Yuu (wrestler)

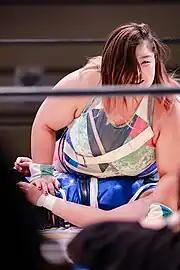
Yuu in December 2022

Yuu worked her first marches in Pro Wrestling Wave at the 2019 edition of Catch the Wave, where she placed herself in the "Power Block" and scored a total of two points after competing against Yuki Miyazaki, Ryo Mizunami and Miyuki Takase. She continued to make sporadic appearances for the promotion, such as at "WAVE Hakodate" event from September 16, 2019, where she participated in a 14-person battle royal also involving Hikaru Shida, Arisa Nakajima, Yumi Ohka and others.